The Education of a Christian Prince

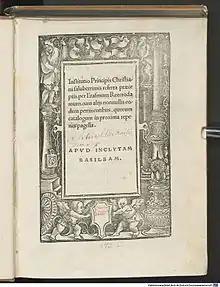
Title page of 1516 edition

The Education of a Christian Prince is a Renaissance mirror for princes, by Desiderius Erasmus, which advises the reader on how to be a good Christian prince. The book was dedicated to Prince Charles, who later became Habsburg Emperor Charles V.